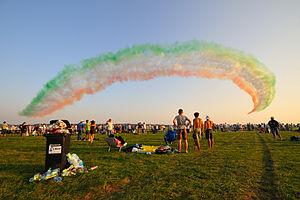
Radom est une ville de Pologne située dans la voïvodie de Mazovie. La ville est à la fois ville-powiat et chef-lieu du Powiat de Radom. Avec ses 218 466 habitants en 2013, Radom est la quatorzième plus grande ville de Pologne.